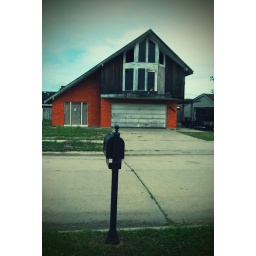
Theres a little girl in the far right window lighting a fire.